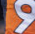
Number: 9